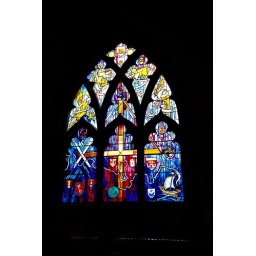
stained glass window in a little cathedreal in Stirling/Scotland